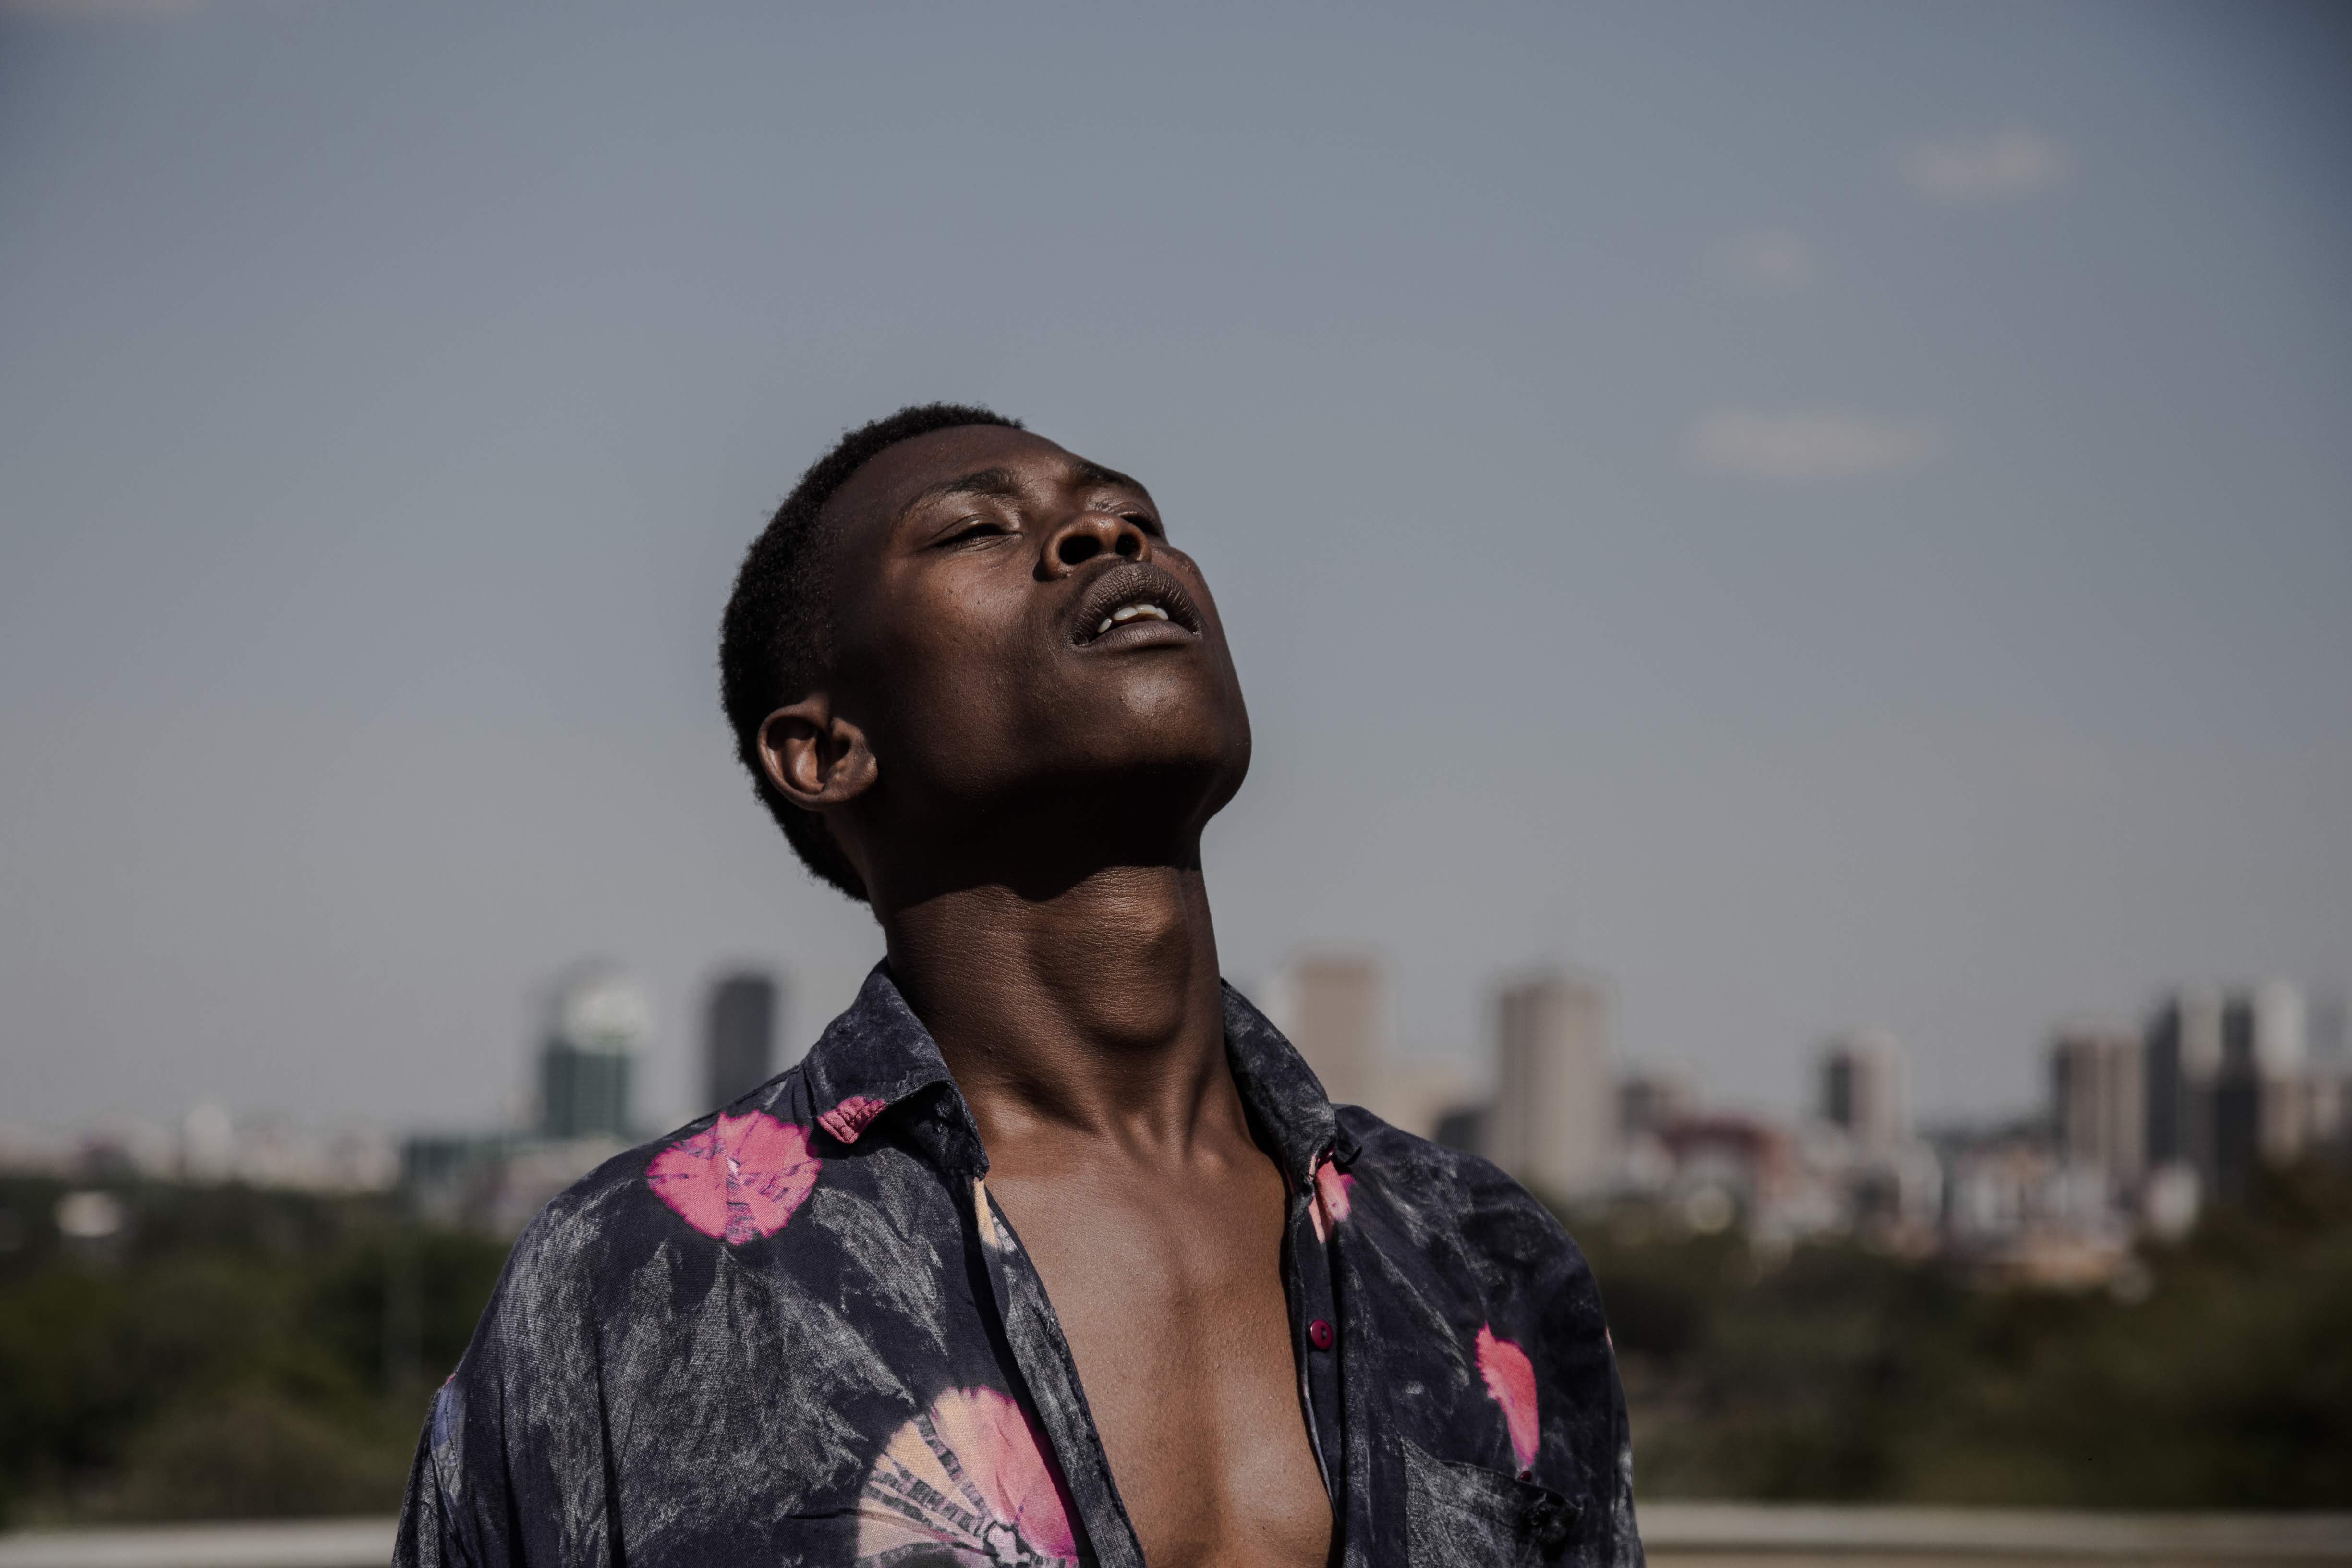
black, people, beauty, human, photography, smile, mouth, black hair, adaptation, neck, temple, happy, flash photography